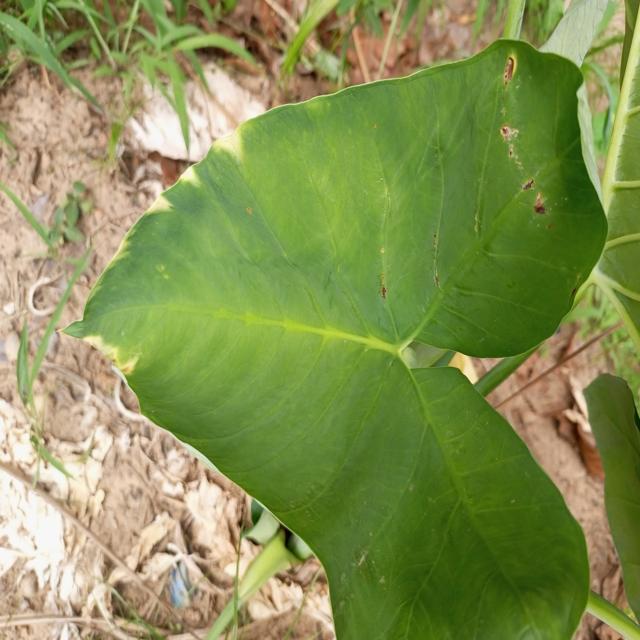
Label: Early_Blight